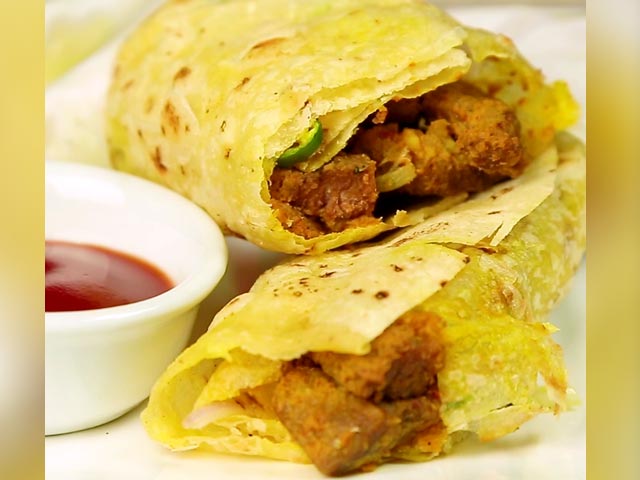
Dish: kaathi_rolls